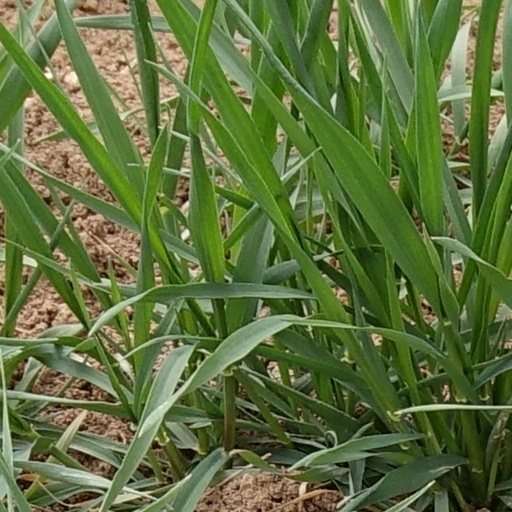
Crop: wheat